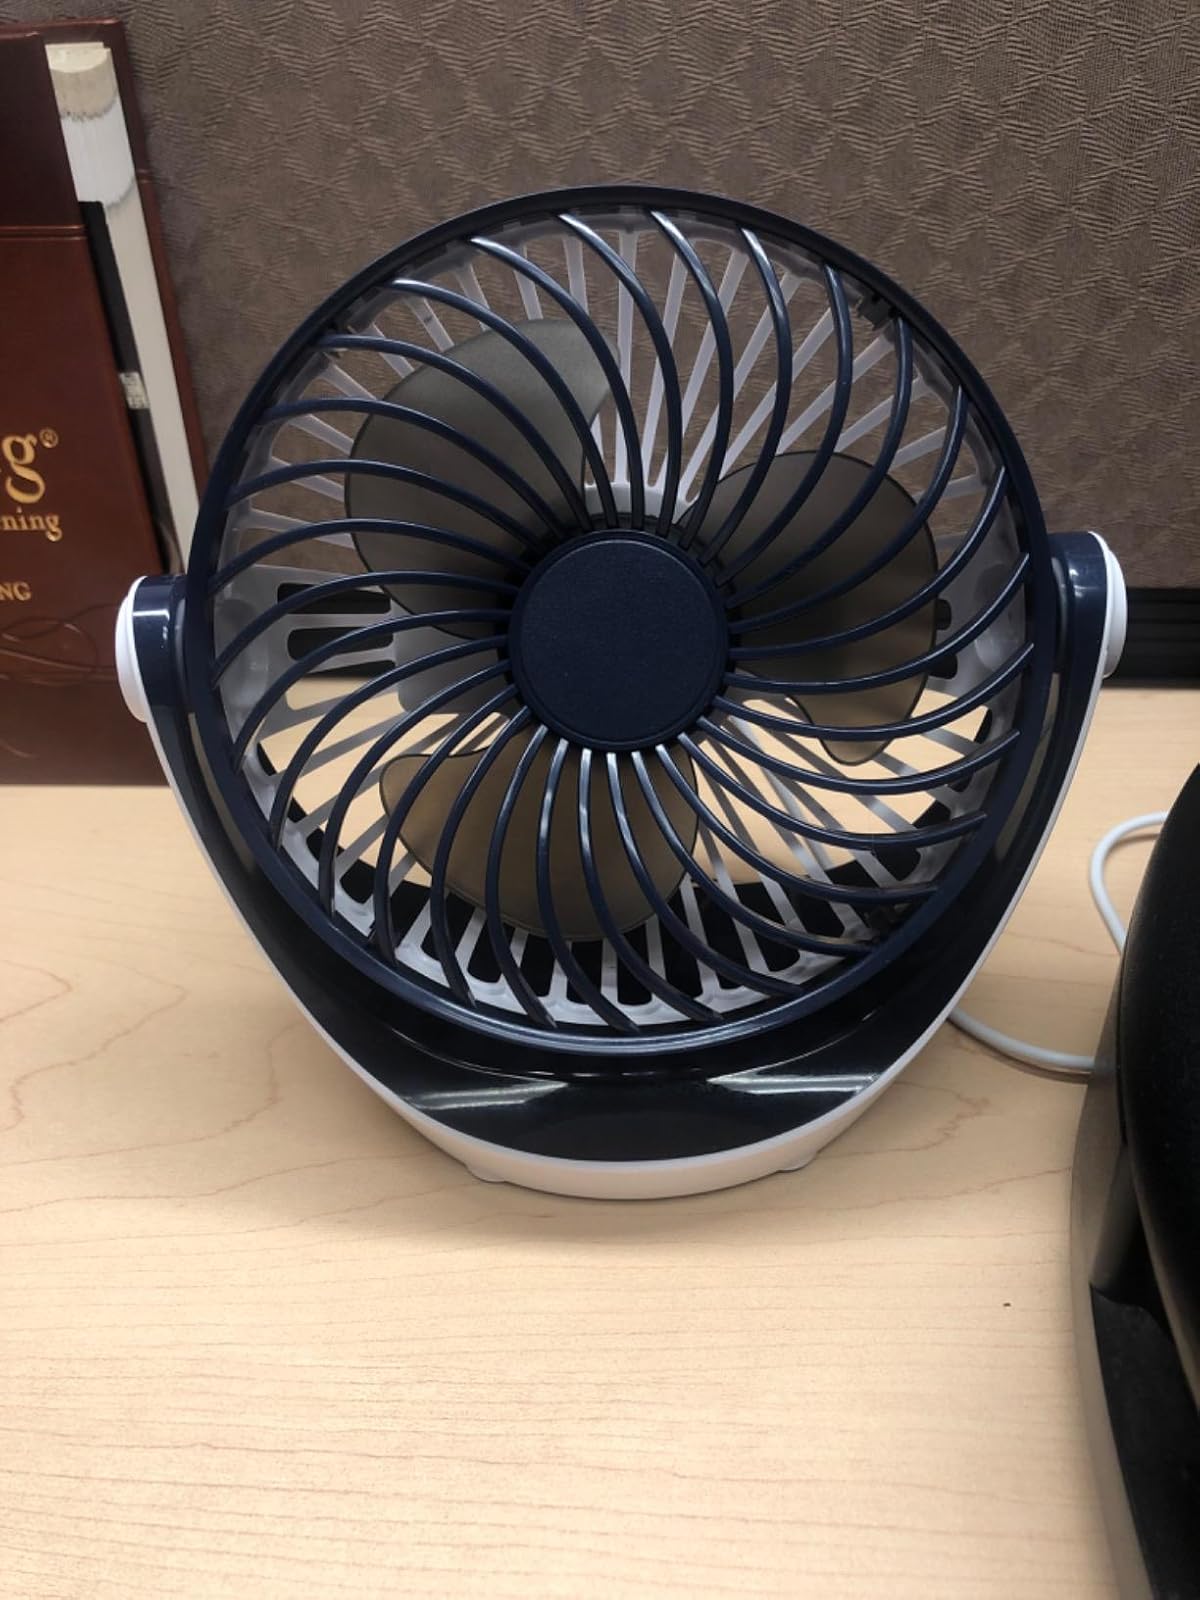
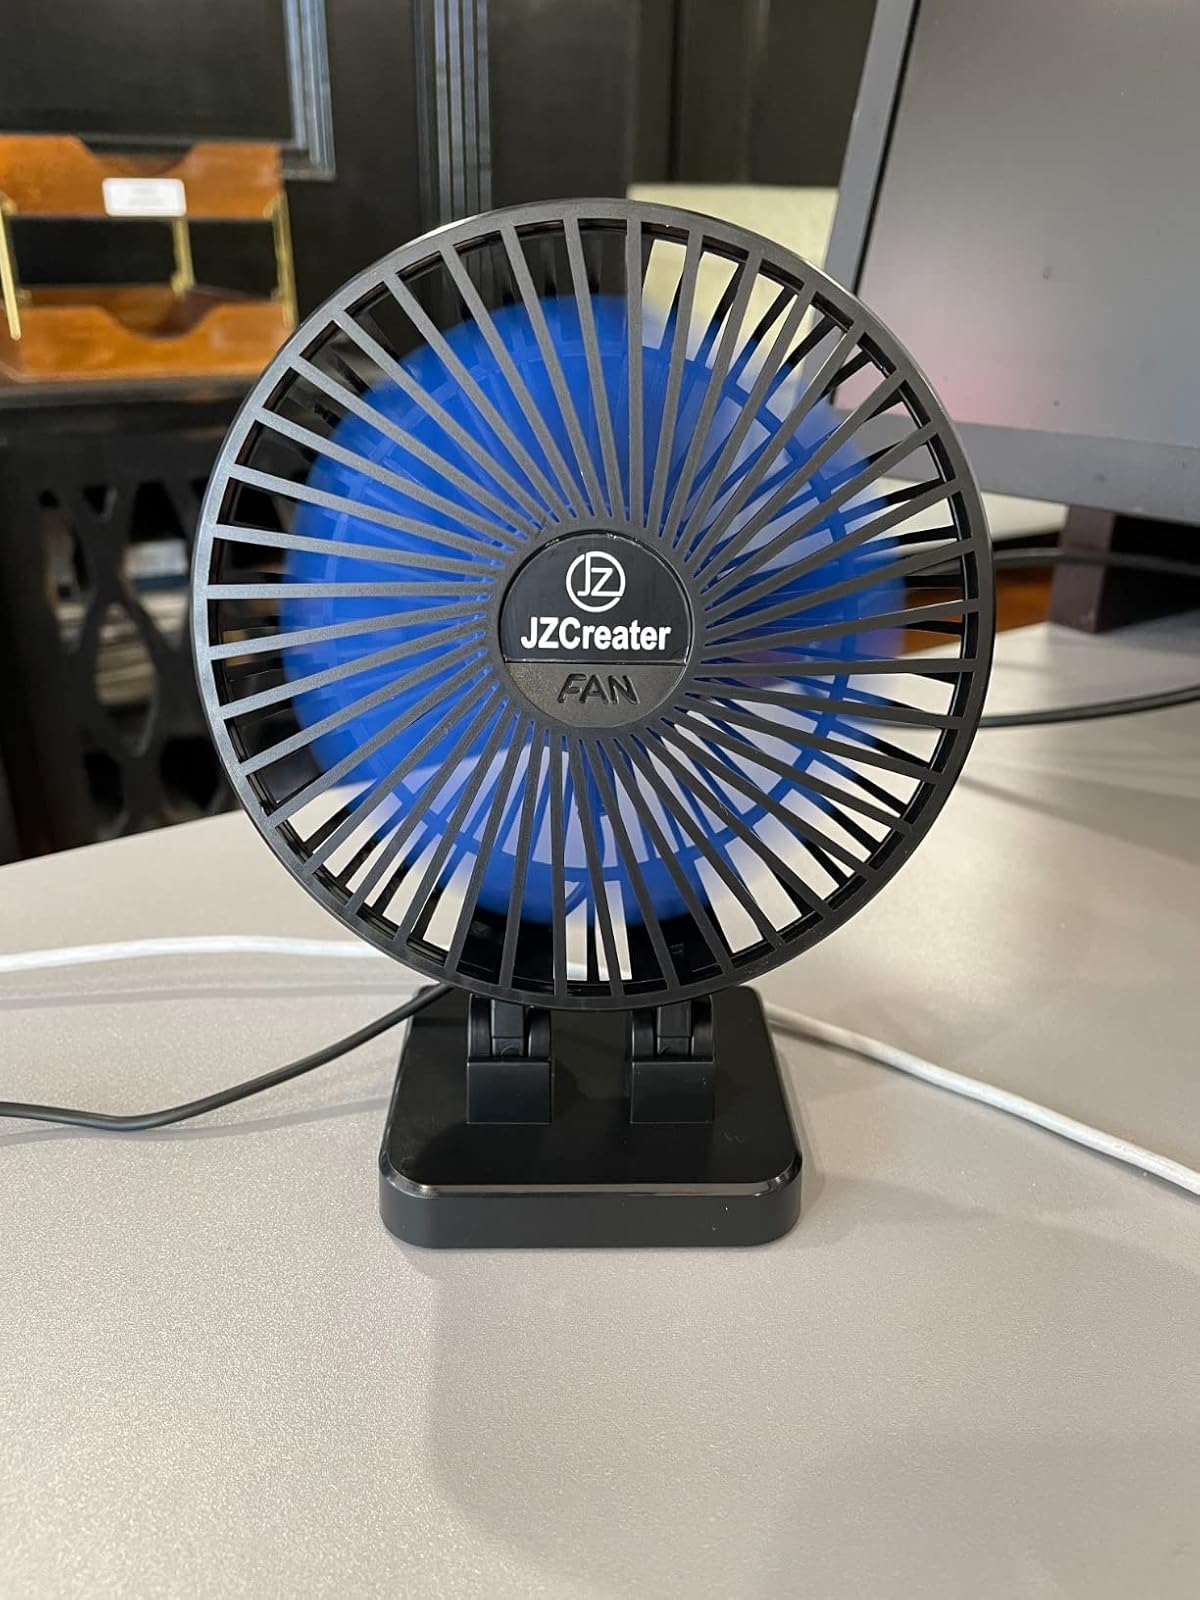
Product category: fan
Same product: no